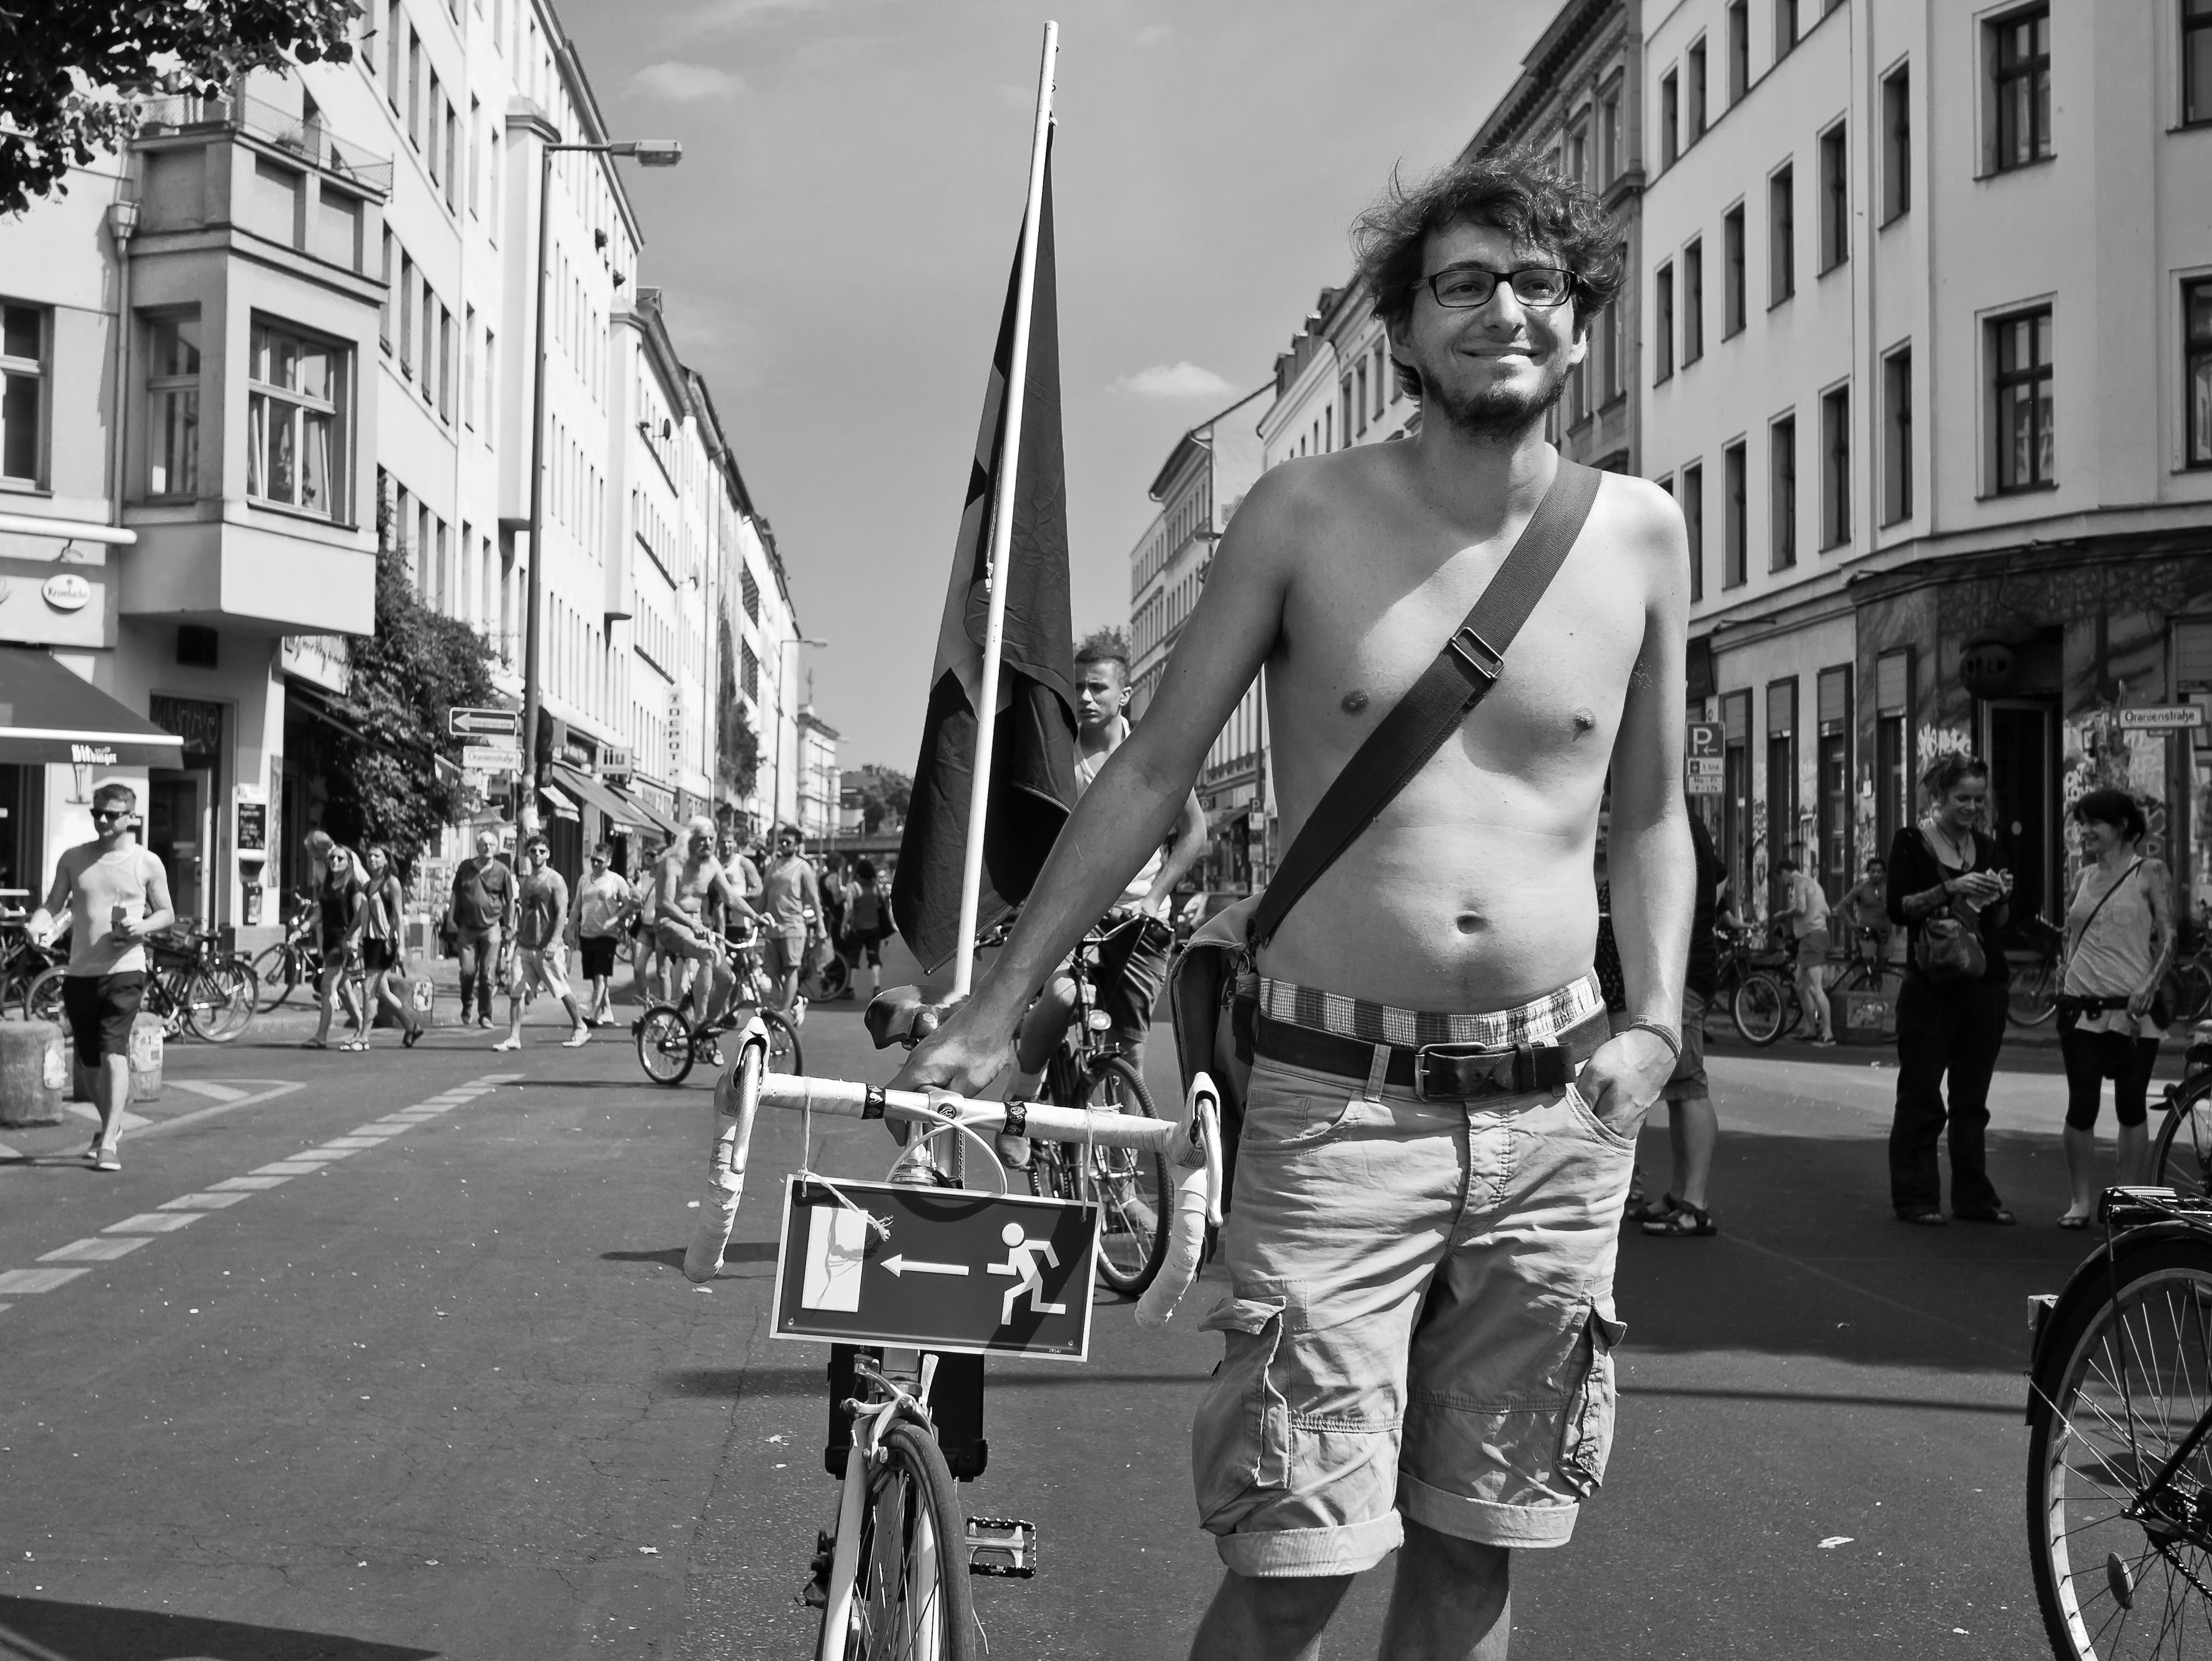
man, black and white, people, road, street, vehicle, monochrome, 2013, infrastructure, photograph, snapshot, berlin, panasoniclumixg3, stopwatchingus, monochrome photography